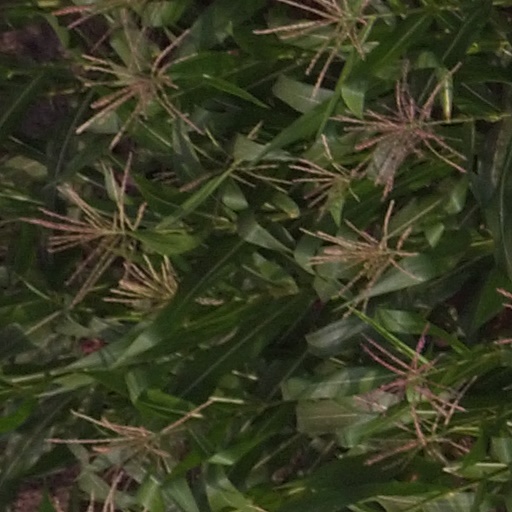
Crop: maize; corn